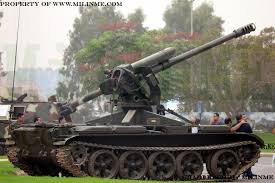
Label: D-30